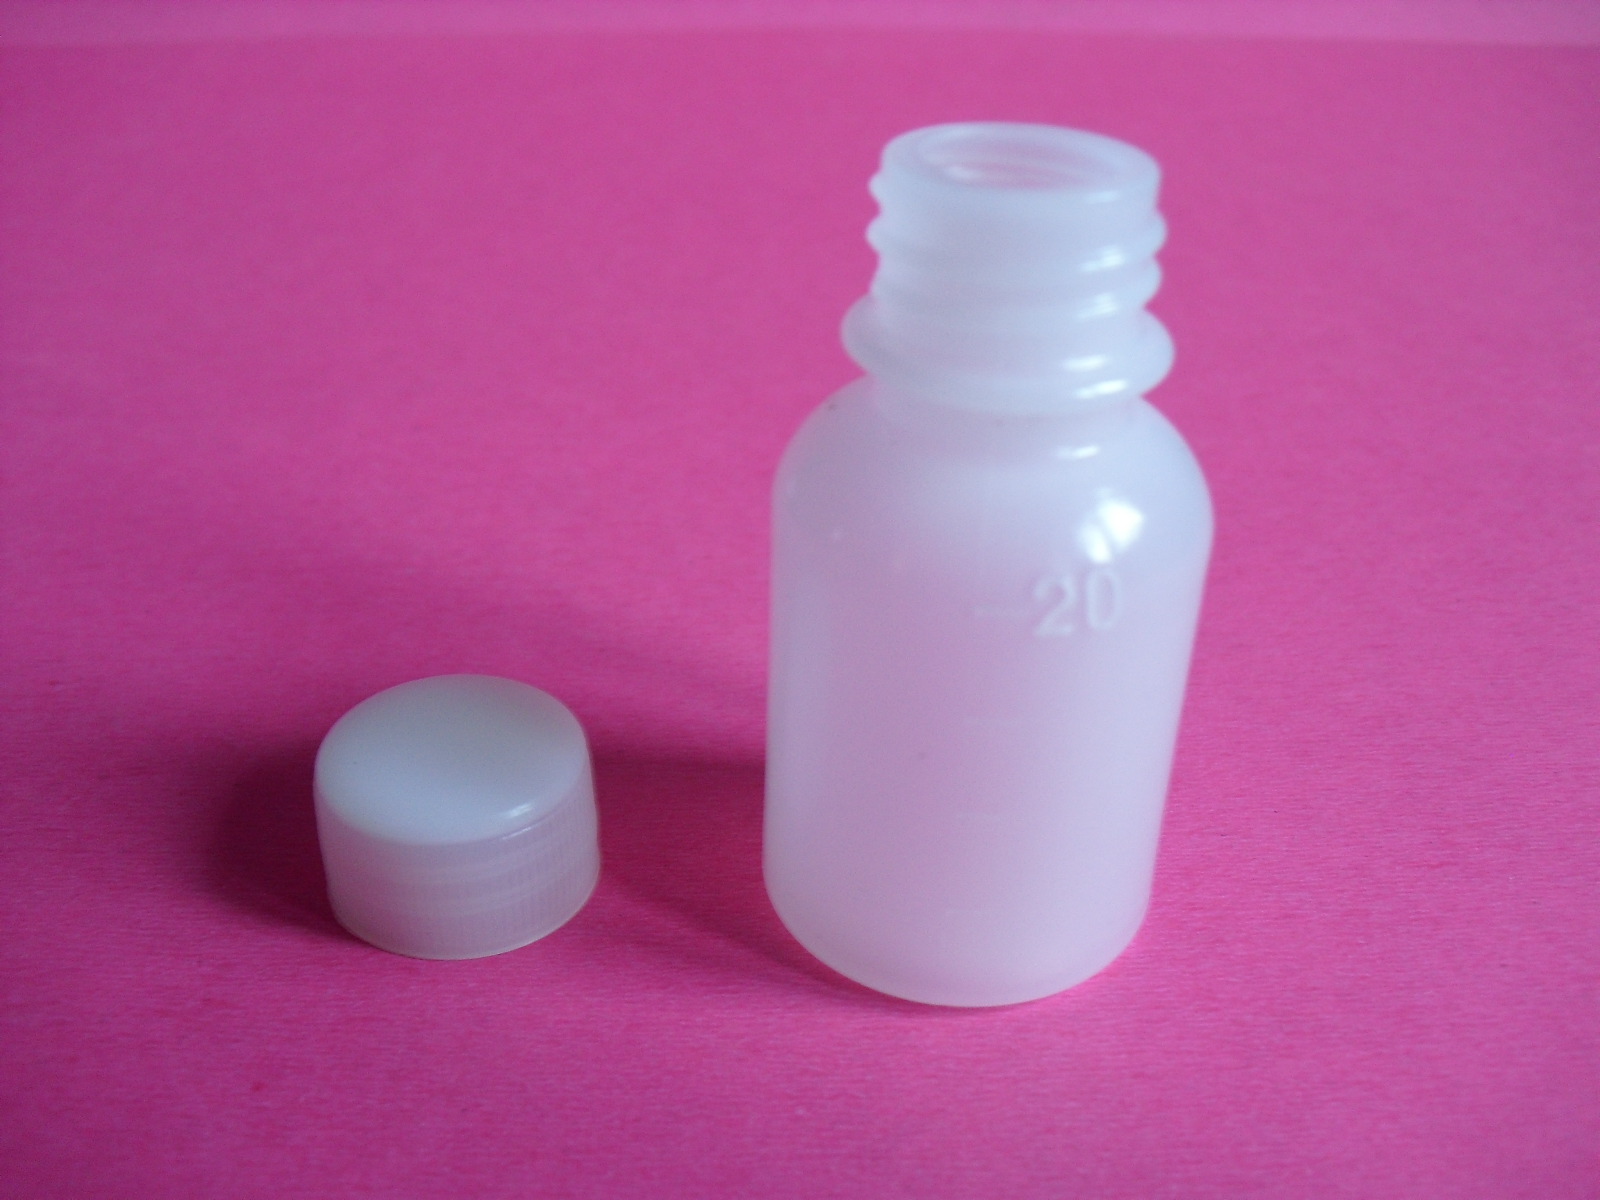
Waste category: plastic